Breakfast Television Centre

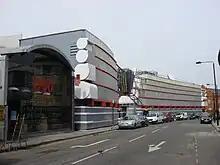
Former TV-am studios in Camden Lock. The TV-am lettering down the side of the fascia covered with discs in 1993.

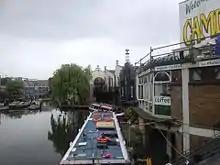
Camden Lock showing the TV-am eggcups after refurbishment

Breakfast Television Centre was sold to MTV Europe in 1993. MTV stated that extra studios were available for commercial hire. The TV-am lettering built into the fascia of the building was covered over with discs, but the eggcups remained on the roof.